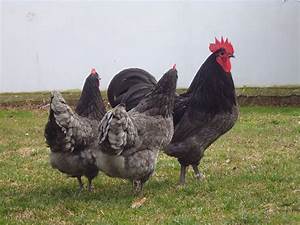
Label: chicken